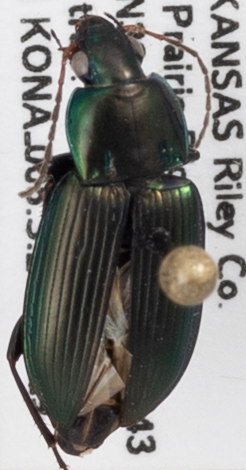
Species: Poecilus chalcites
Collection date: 2020-07-29
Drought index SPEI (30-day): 0.896
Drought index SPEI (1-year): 1.45
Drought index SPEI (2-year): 2.09